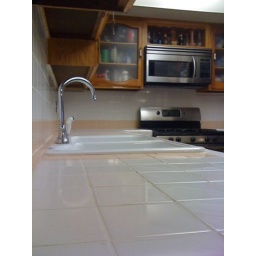
Impossible to clean tiles in undesired colors, and a dated kitchen sink and faucet.